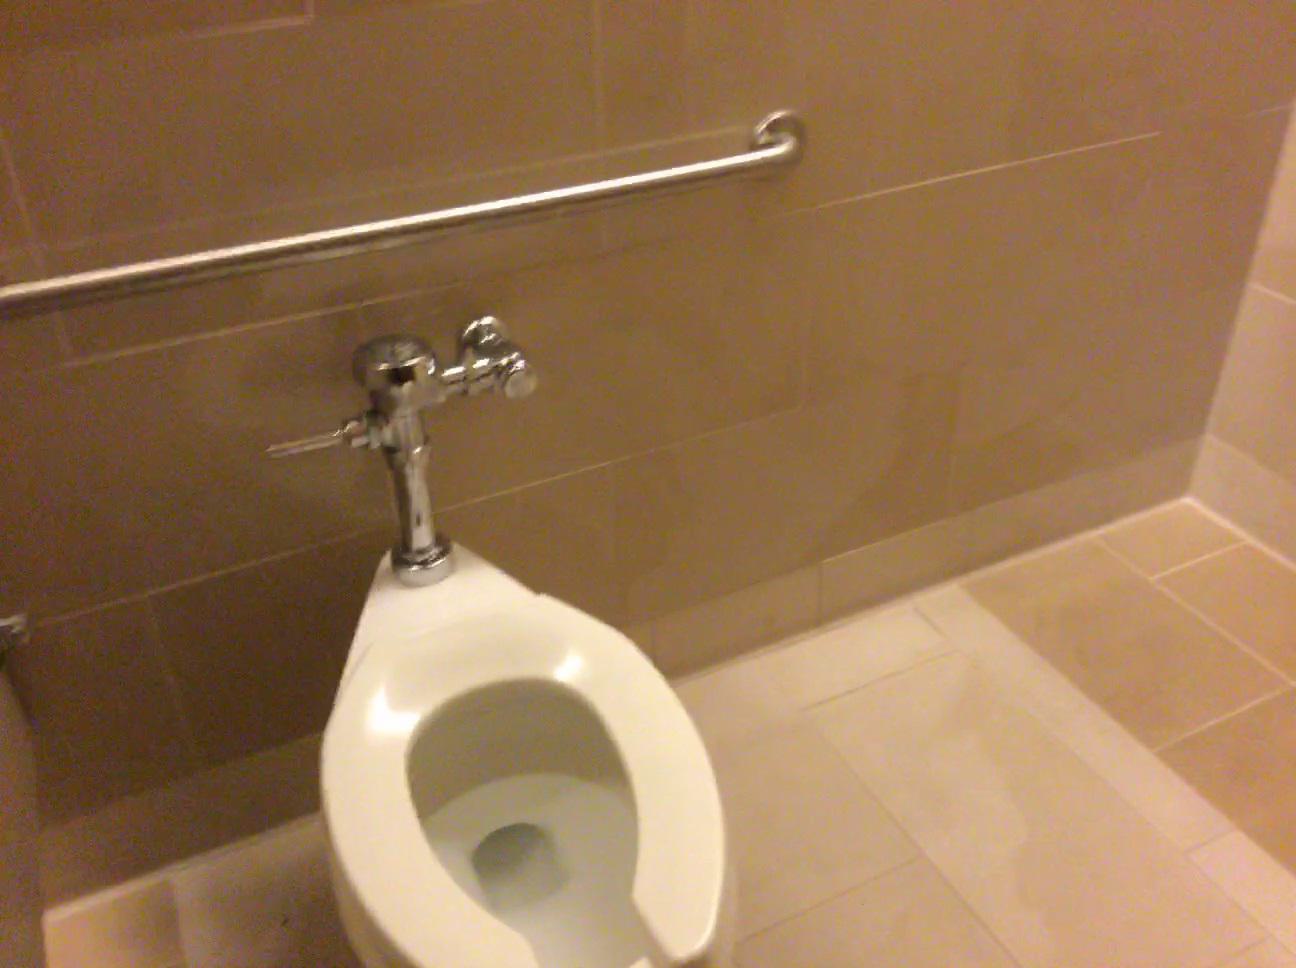
Question: In the image, there is the grab bar. Pinpoint several points within the vacant space situated in front of the grab bar from the world's perspective. Your final answer should be formatted as a list of tuples, i.e. [(x1, y1), ...], where each tuple contains the x and y coordinates of a point satisfying the conditions above. The coordinates should be between 0 and 1, indicating the normalized pixel locations of the points.
Answer: [(0.859, 0.361), (0.789, 0.389), (0.715, 0.421), (0.662, 0.372), (0.636, 0.455), (0.586, 0.401), (0.134, 0.666), (0.120, 0.583), (0.110, 0.513), (0.100, 0.455), (0.001, 0.489), (0.000, 0.434)]